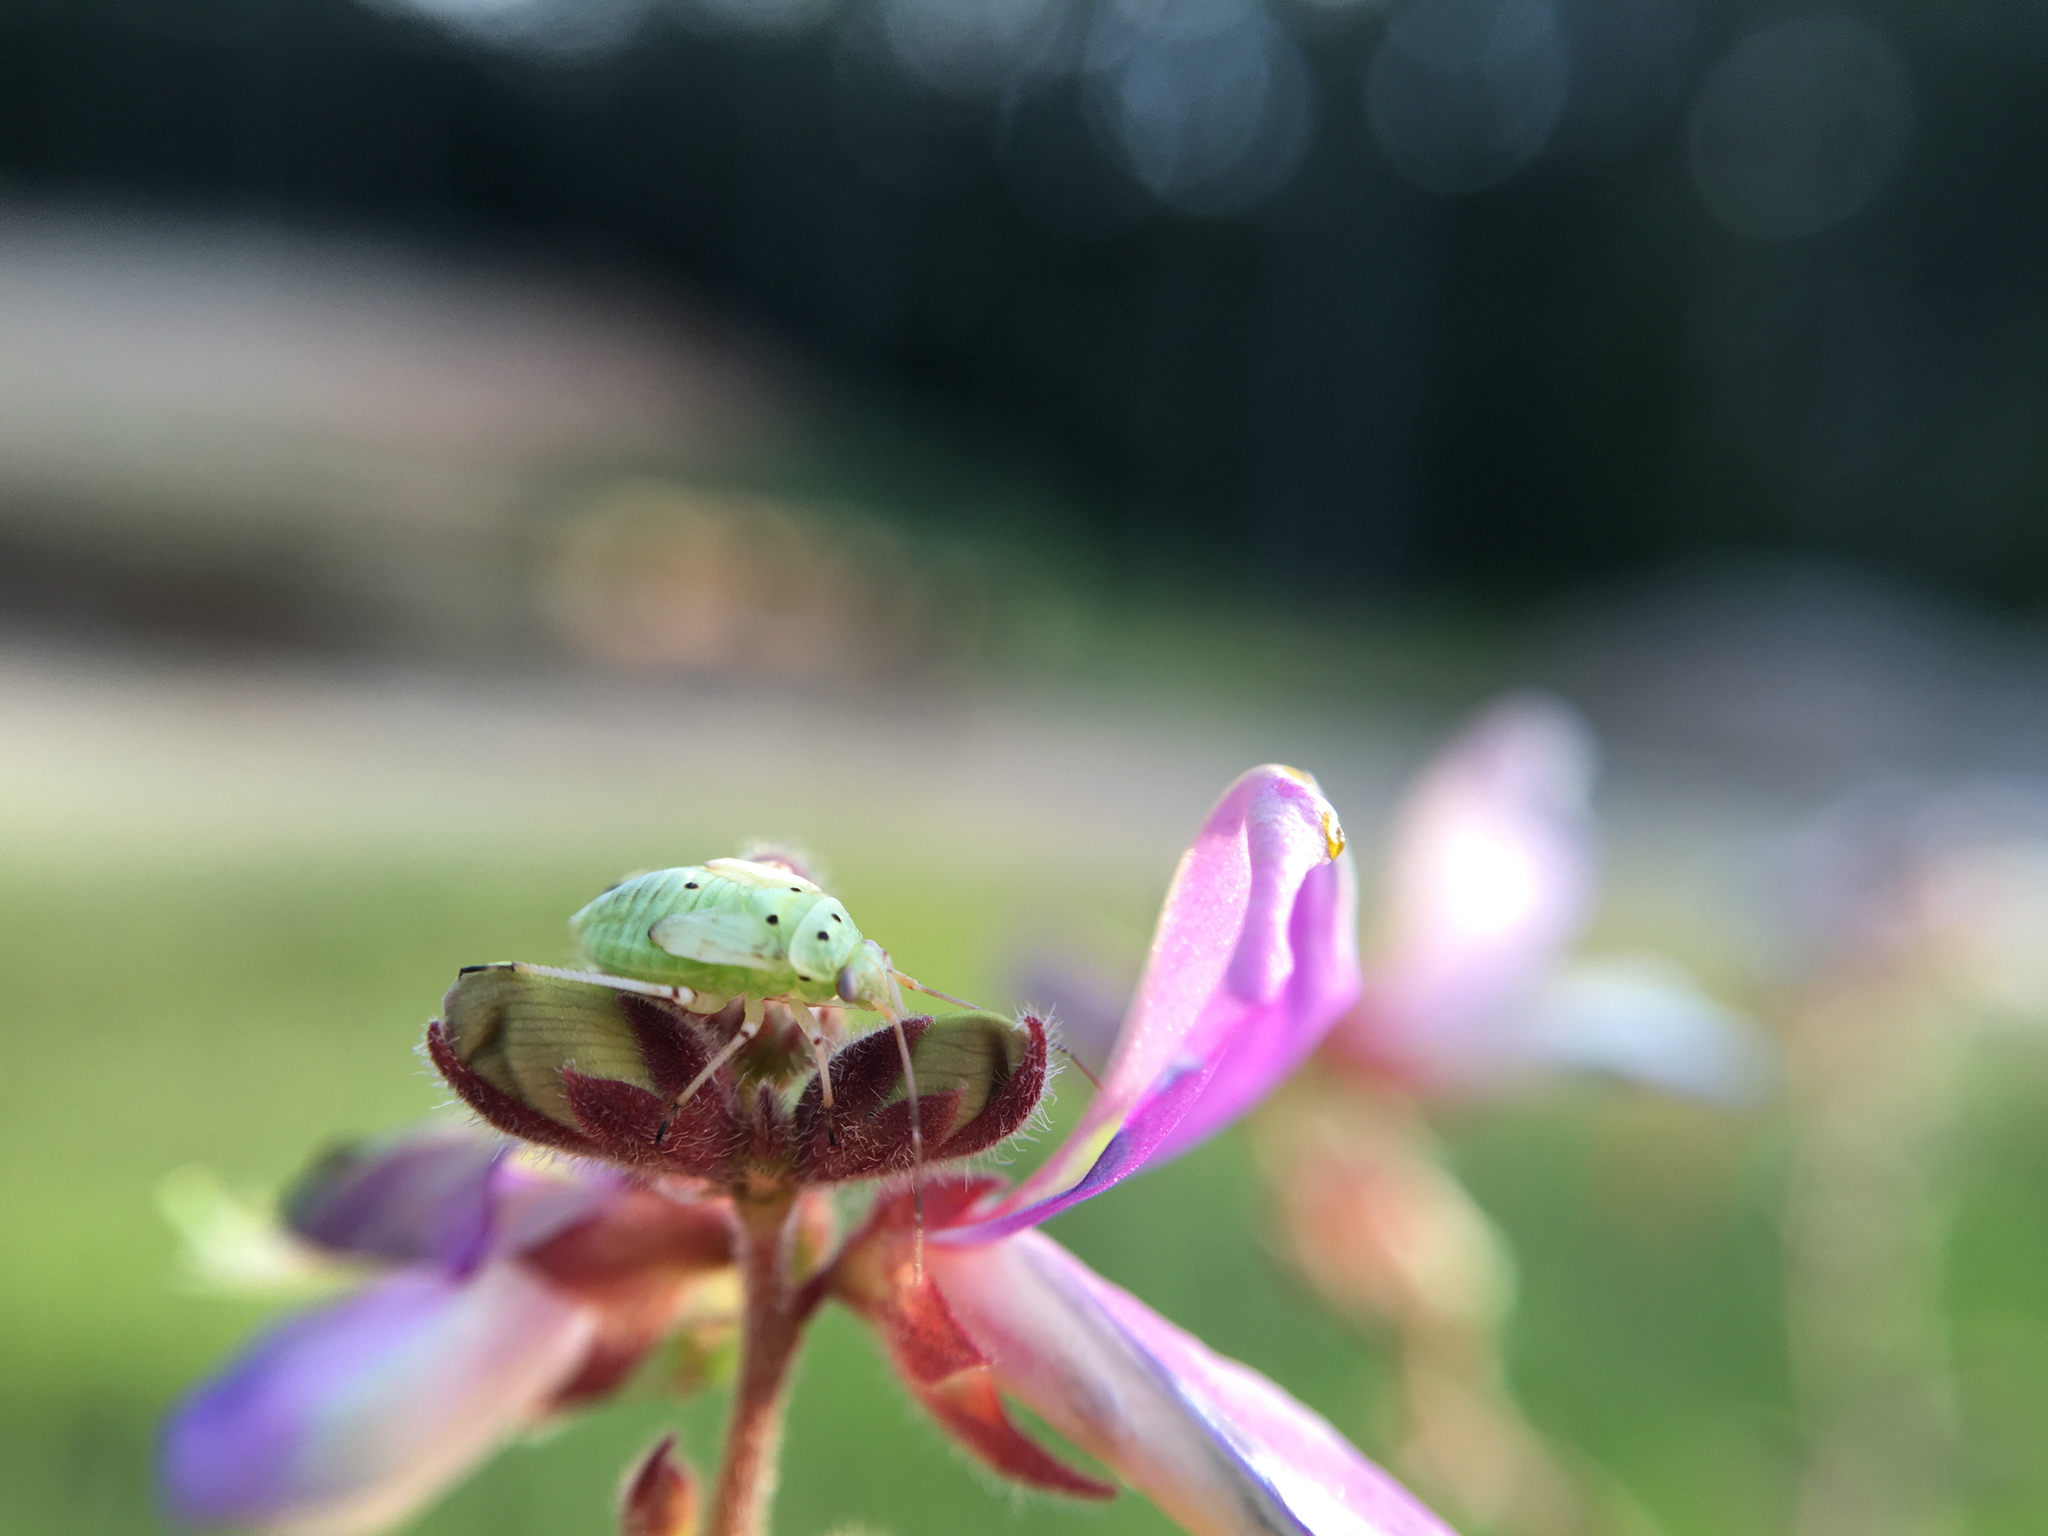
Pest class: lygus_bug